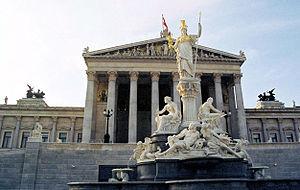
Parlement (Vienne, Autriche) Русский: Австрия, Вена, Здание парламента Австрии
La Deuxième République, officiellement République d'Autriche, est le régime politique républicain en vigueur en Autriche depuis le 27 avril 1945. Elle a succédé à l'annexion de l’Autriche par l'Allemagne nazie qui s'est terminée à la fin de la Seconde Guerre mondiale. Elle est instituée par la déclaration d'indépendance nationale à la suite de la libération de Vienne par l'Armée rouge.